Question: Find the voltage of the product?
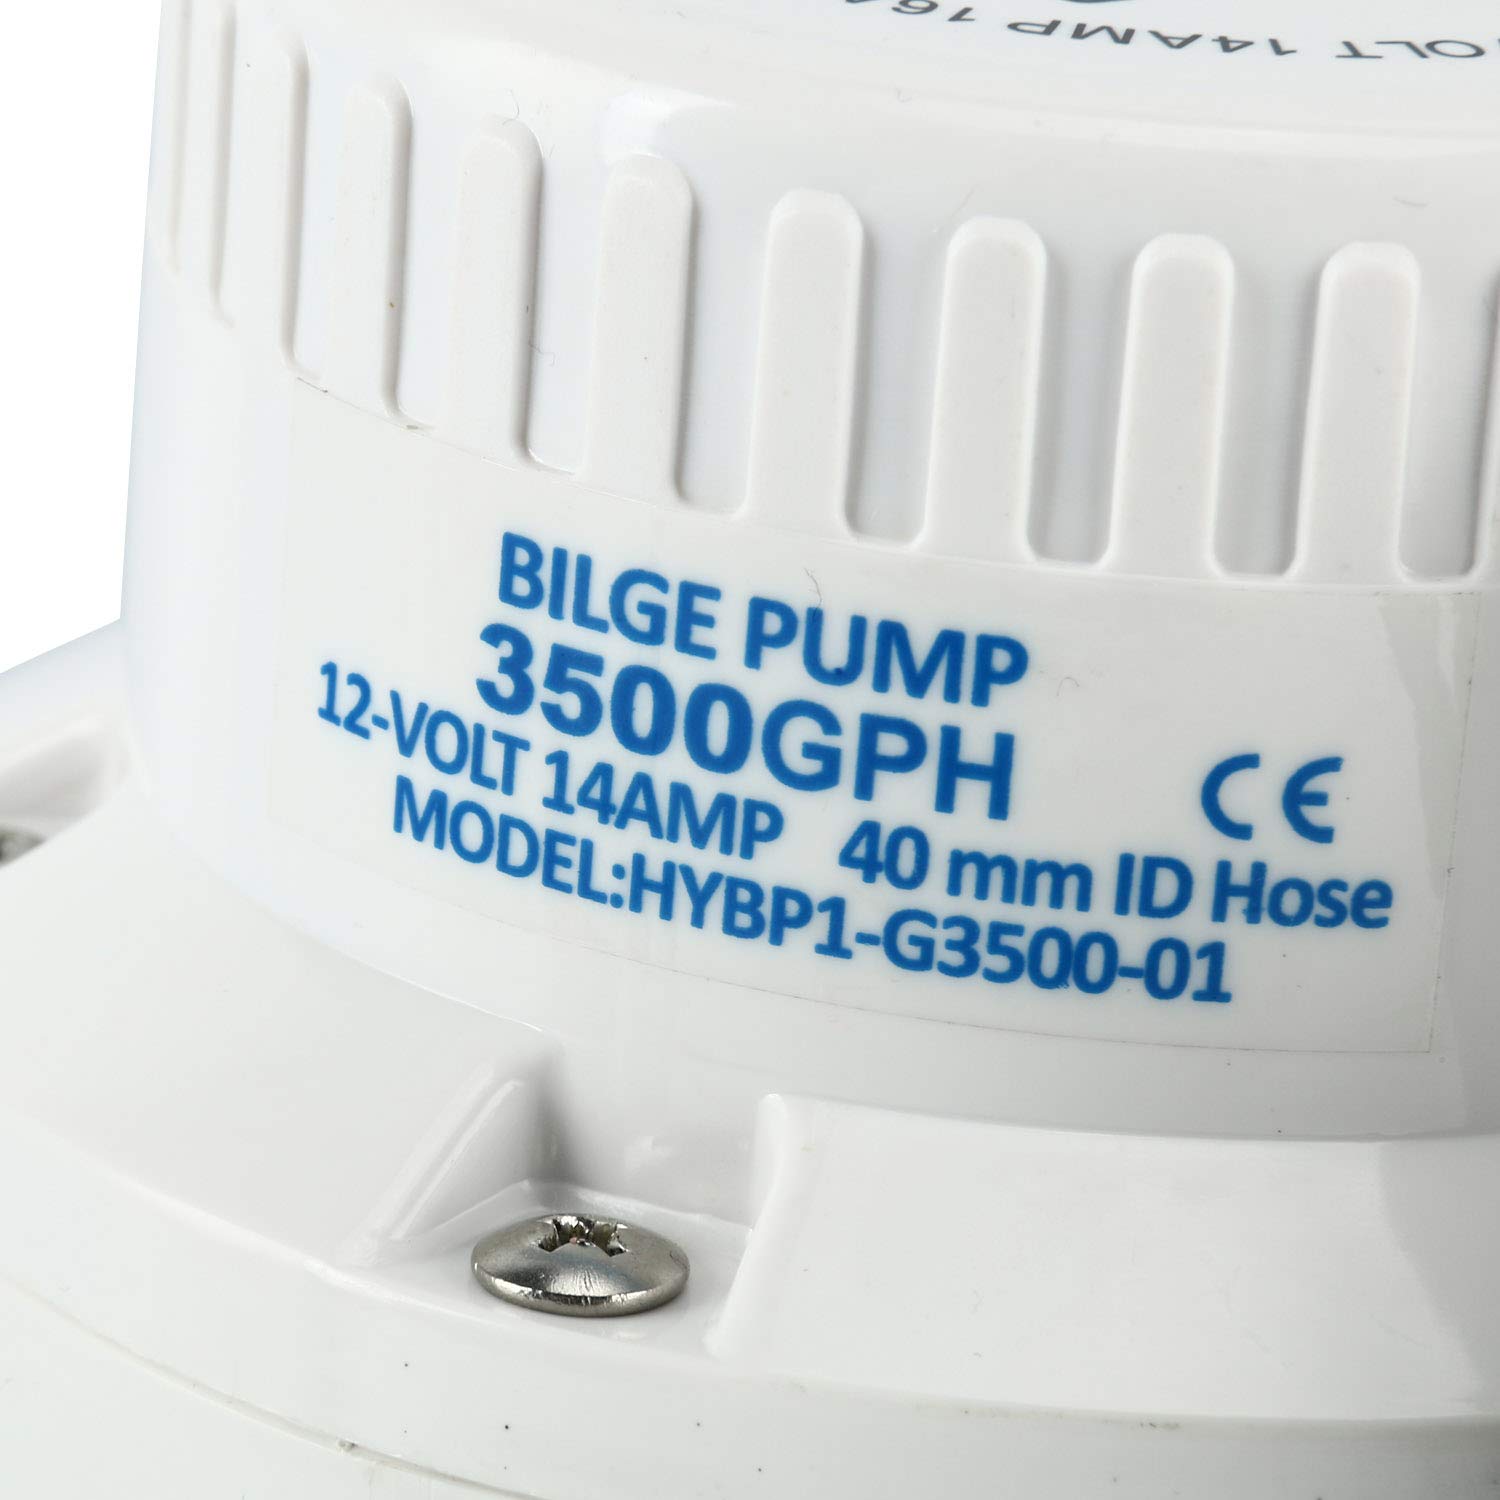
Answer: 12.0 volt